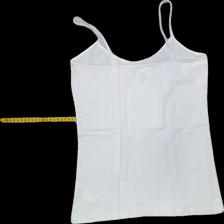
View: back
Type: Tank top
Category: Ladies
Brand: Not Applicable
Colors: White
Material: 100% cotton
Pattern: Plain
Cut: C-collar
Size: M
Season: All
Trend: No trend
Stains: Yes
Damage: 0
Price range: <50
Recommended usage: Export